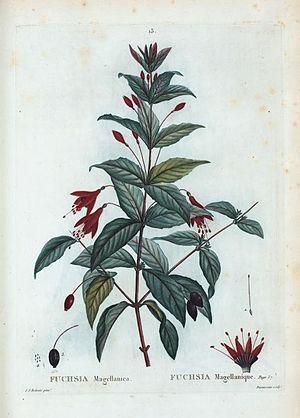
Fuchsia Magellanica = Fuchsia Magellanique.
Les fuchsias sont un genre de plantes de la famille des Onagracées, originaires d'Amérique latine et de Nouvelle-Zélande. Ce sont des arbrisseaux, plus rarement des petits arbres ou des arbustes, qui ne supportent pas, pour la plupart, les gelées. Il en existe une centaine d'espèces. De nombreuses variétés sont cultivées comme plantes d'ornement pour leurs fleurs pendantes très décoratives souvent bicolores, de couleur pourpre, ou rose et blanc.